Energy in Hawaii

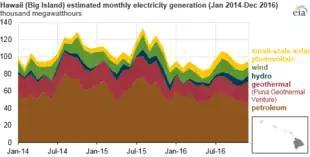
Sources of electricity on the Big Island 2014–2016

Ninety-nine percent of the population in Hawaii (outside of Kauai) is supplied by Hawaiian Electric Industries (HECO). Kauai is supplied by consumer-owned Kauai Island Utility Cooperative. As of 2018, the total dispatchable capacity was 1,727 MW, and the intermittent generation capacity was 588 MW. Each island generates its own power, unconnected to other islands. The islands have several grid batteries.